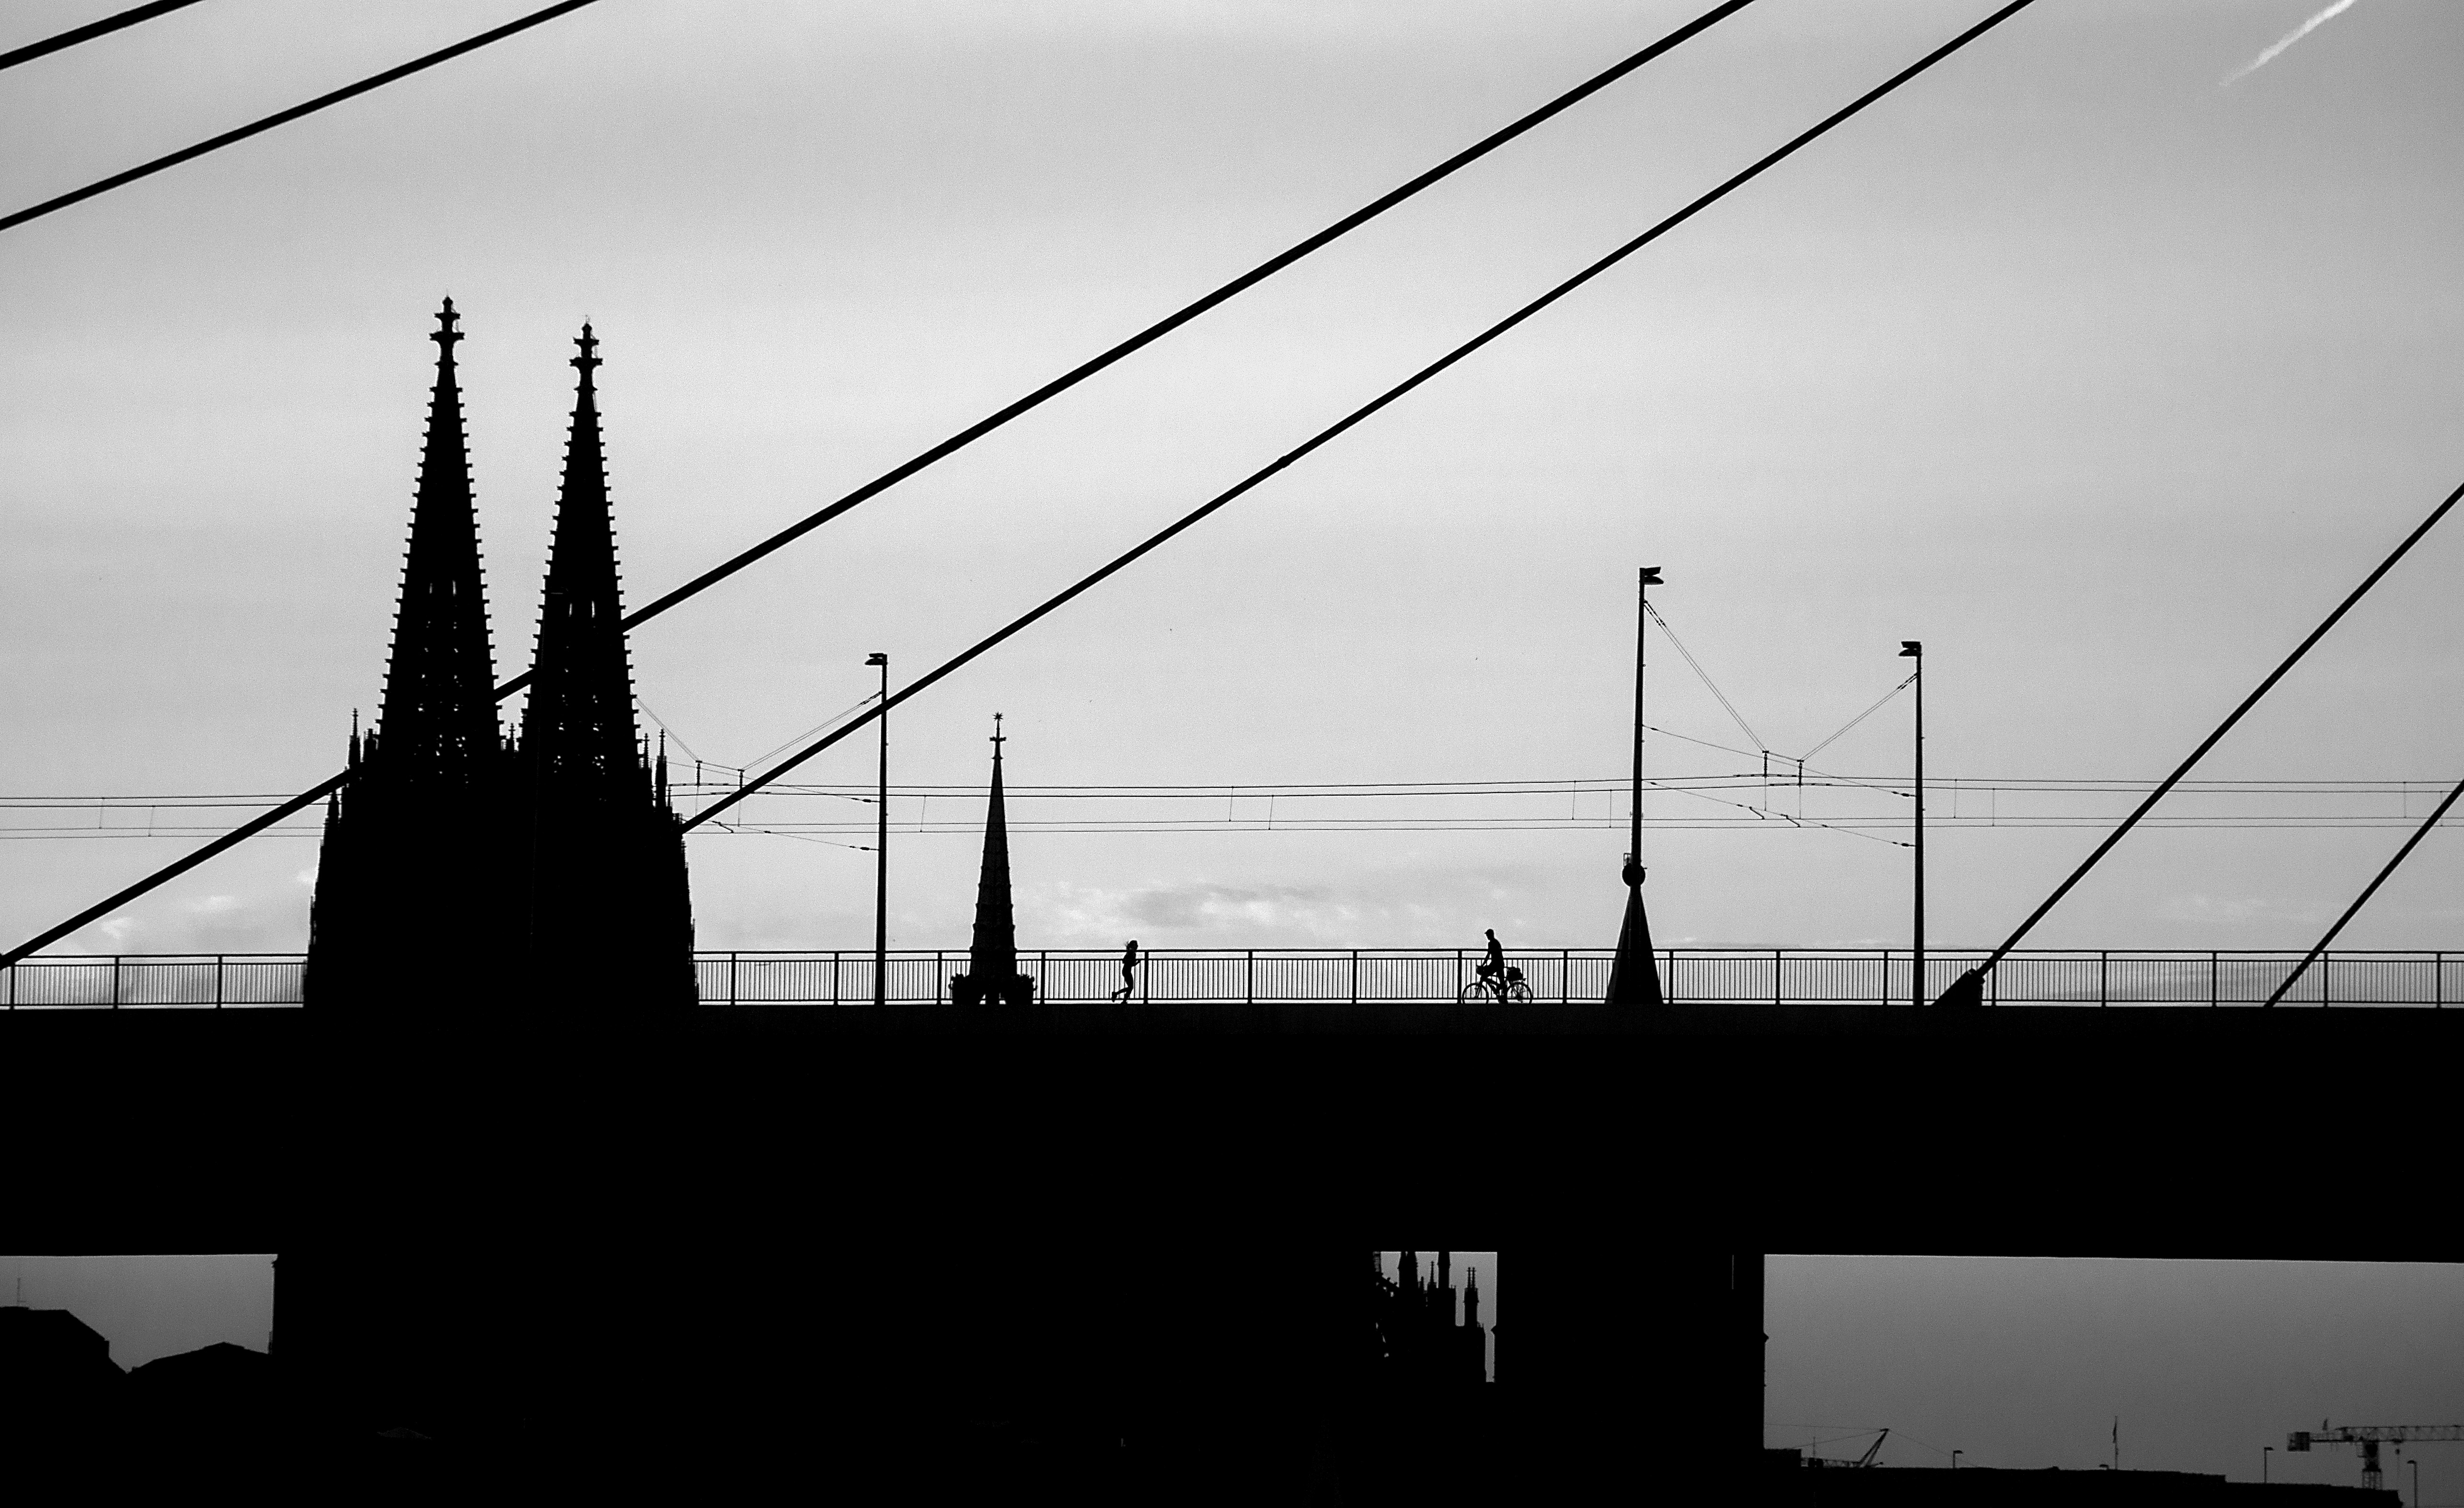
silhouette, black and white, architecture, bridge, skyline, cityscape, line, mast, romance, black, monochrome, cologne, koln, dom, shape, monochrome photography